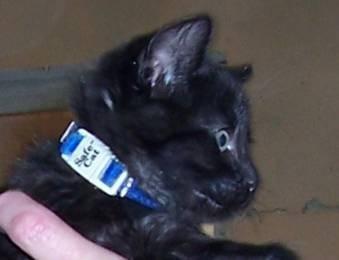
cat